Harriet Tubman National Historical Park

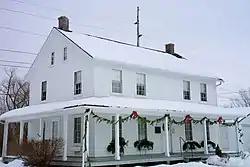
Harriet Tubman Home for the Aged

Harriet Tubman National Historical Park is a US historical park in Auburn and Fleming, New York. Associated with the life of Harriet Tubman, it has three properties: the Harriet Tubman Home for the Aged, in Auburn; the nearby Harriet Tubman Residence, just across the city/town line in Fleming; and the Thompson A.M.E. Zion Church and parsonage in Auburn. They are located at 180 and 182 South Street and 47–49 Parker Street, respectively. The A.M.E. Zion Church unit is administered by the National Park Service (NPS), and the South Street properties, including a historic barn and a visitor center, are jointly managed and operated by both the NPS and the Harriet Tubman Home, Inc. The church also works with the NPS in park operations. The Harriet Tubman Grave, in nearby Fort Hill Cemetery, is not part of the park.